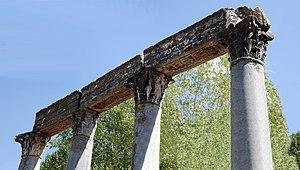
Vue aux Colonnes de Riez, Riez (France)